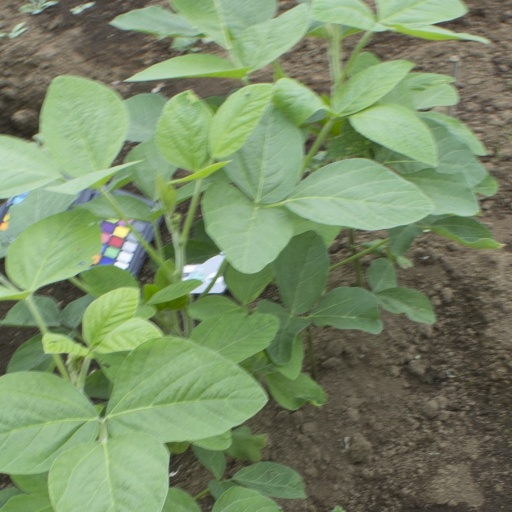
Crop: soybean